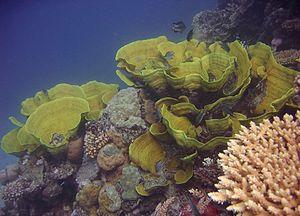
La Grande Barrière de corail est le plus grand récif corallien du monde comptant plus de 2 900 récifs et 900 îles s'étirant de Bundaberg à la pointe du Cap York soit plus de 2 600 kilomètres sur une superficie de 344 400 km². Le récif se situe en Mer de Corail au large du Queensland, en Australie.